Eagle in a Cage

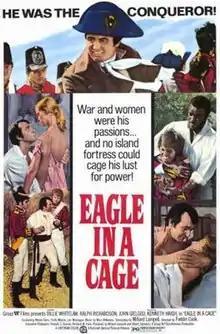

Eagle in a Cage is an American-British historical drama film, released in 1971.